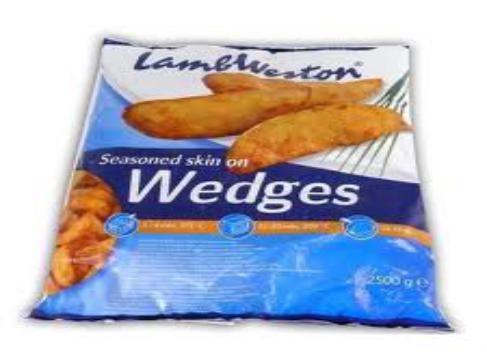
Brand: Lamb Weston
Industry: Food